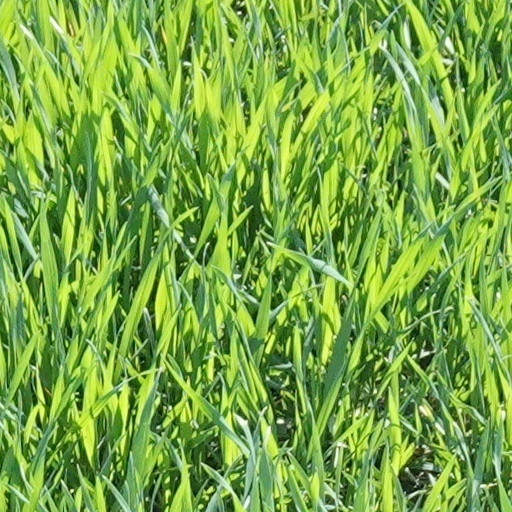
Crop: wheat